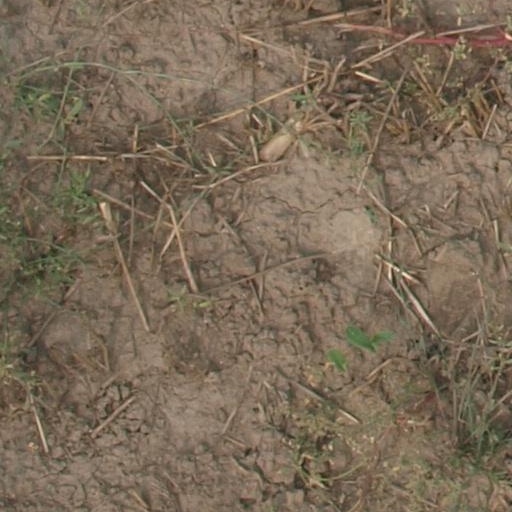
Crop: maize; corn